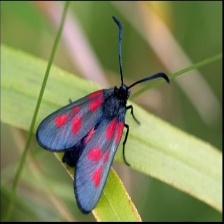
Species: SIXSPOT BURNET MOTH